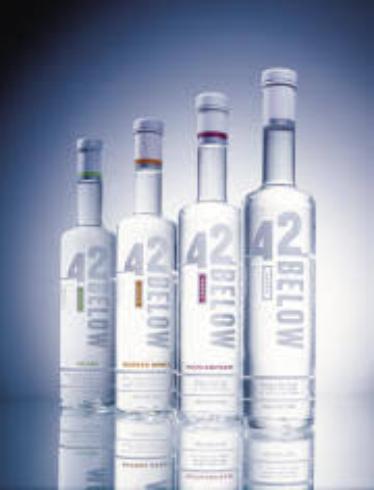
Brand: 42 Below
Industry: Food